Describe the emotion expressed in this image:  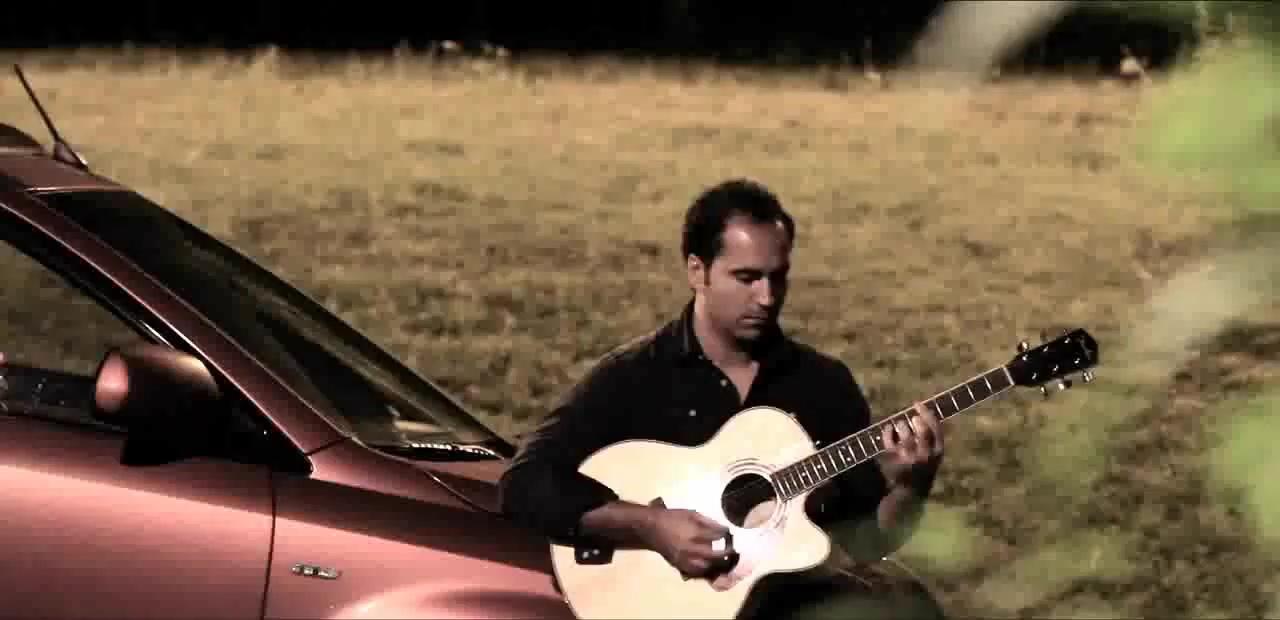
This person displays Fear, valence and arousal with high intensity.